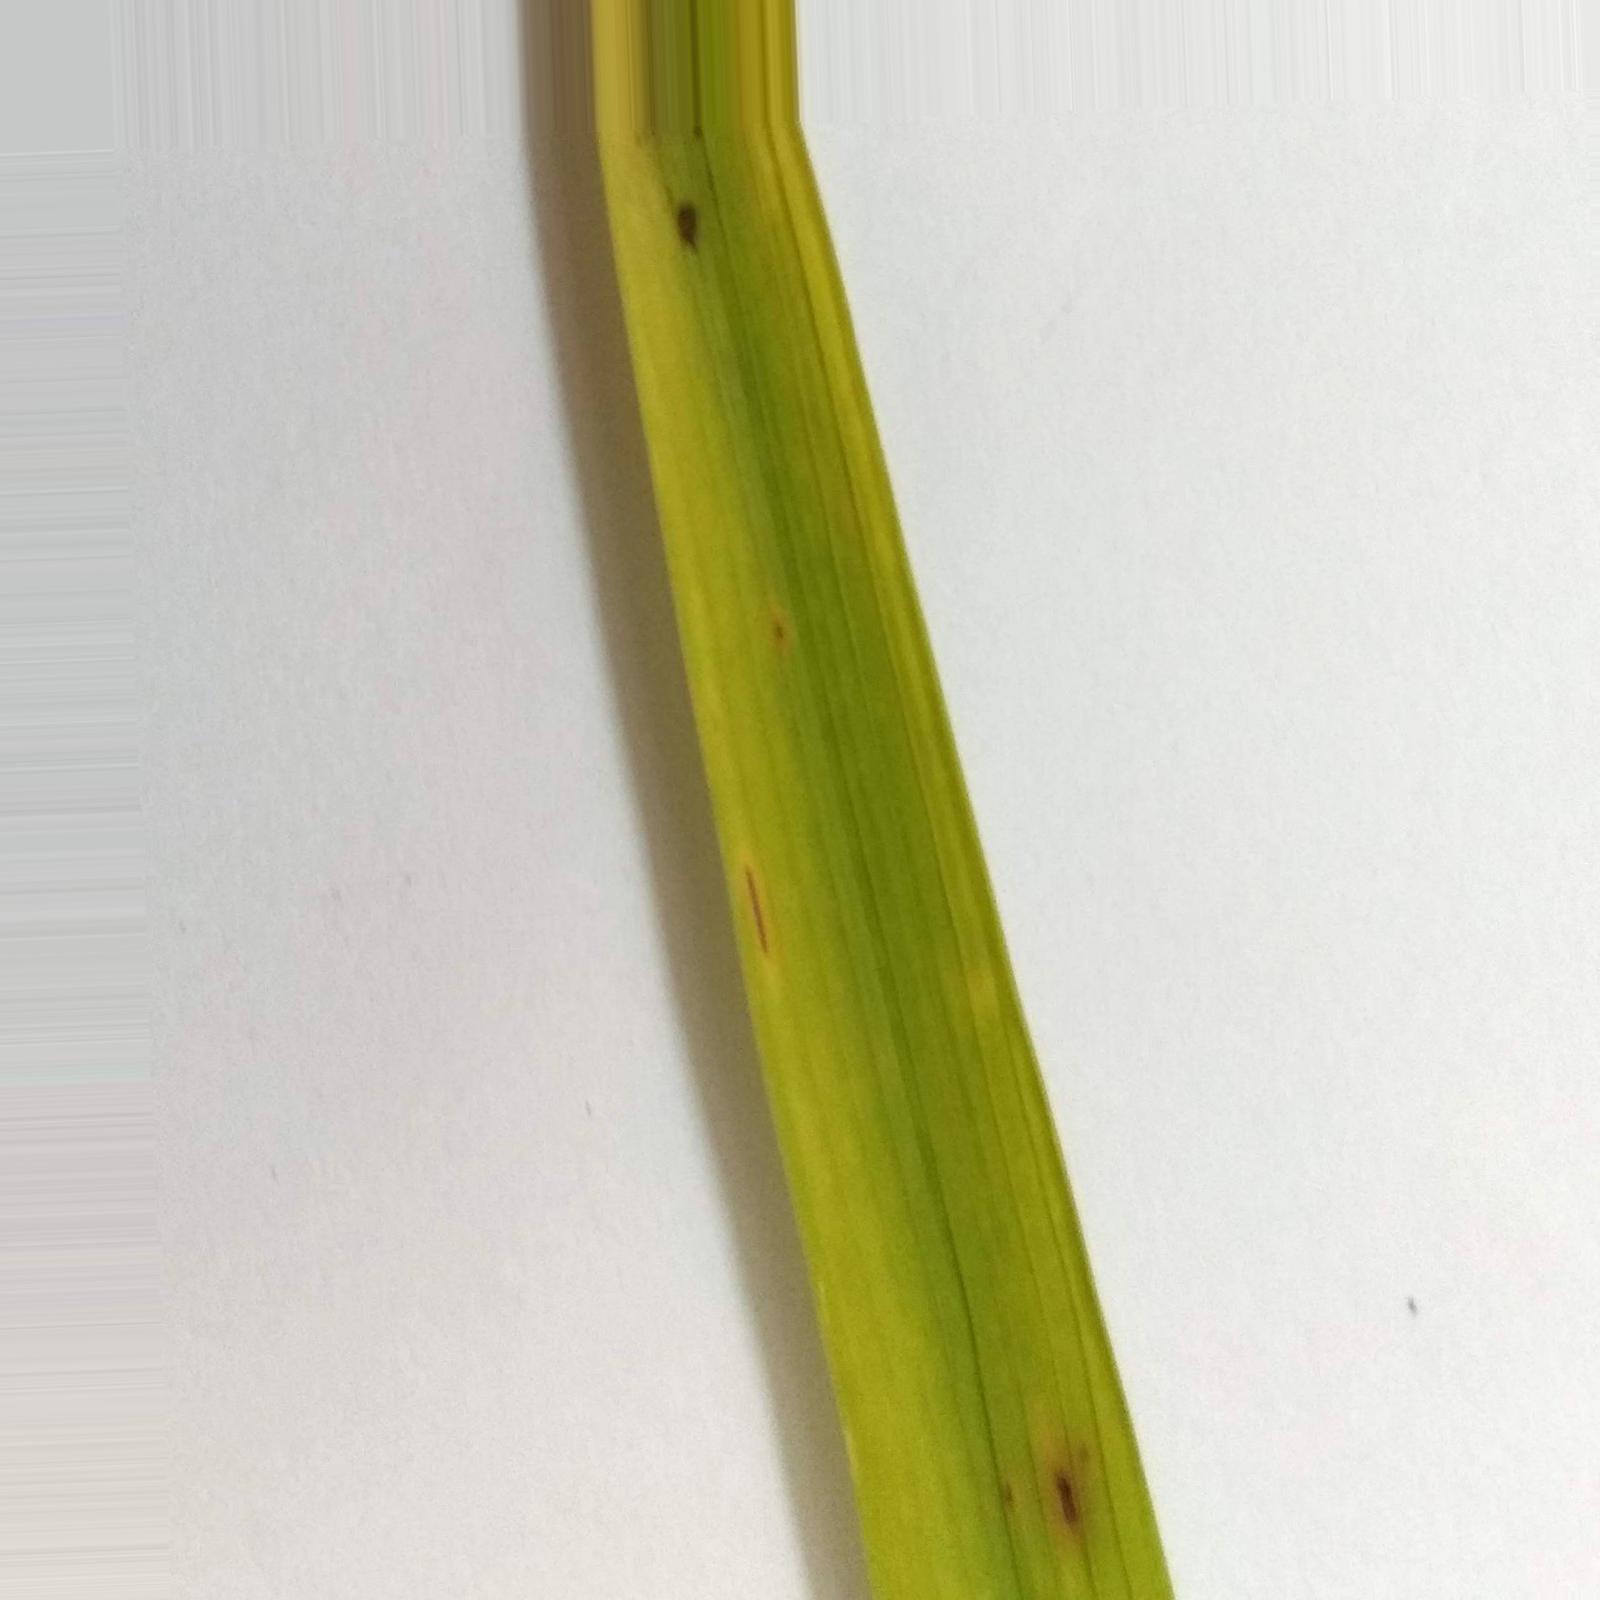
Nhãn: Bệnh Đốm Nâu ( Brown spot )